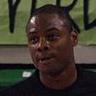
Age: 26